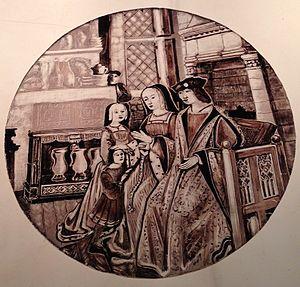
LouisXII et anne de Bretagne
Le domaine royal de Château-Gaillard, voulu par Charles VIII à son retour de la première guerre d'Italie, se situe à Amboise dans le Val de Loire. Comprenant notamment un logis-royal comptant parmi les châteaux de la Loire, il s’étend au pied du flanc méridional de l’éperon des Châteliers, à proximité immédiate du Clos-Lucé.